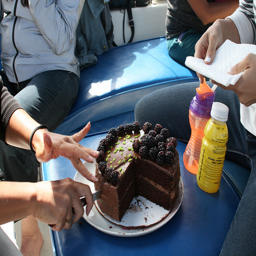
A person s cutting a piece from a chocolate cake.
A person is cutting a chocolate cake while other people sit around it.
This is a group of people cutting up a blackberry chocolate cake.
Someone cuting a chocolate cake on a table.
A chocolate cake with raspberries on top is being cut  with a knife while another person has a napkin in their hand and others are sitting in the background.